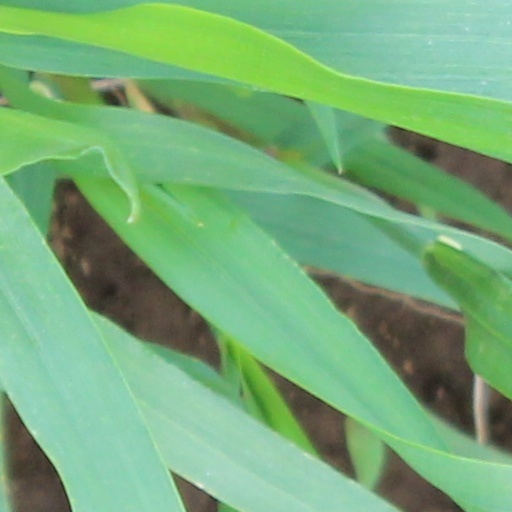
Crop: wheat